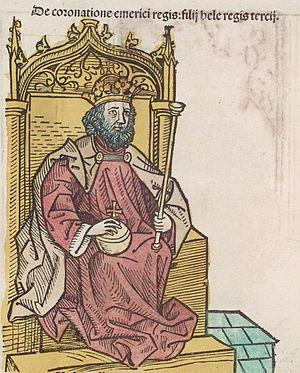
Imre ou Emeric, est roi de Hongrie, ainsi que duc de Croatie et de Dalmatie. Il fut couronné du vivant de son père, mais après la mort de ce dernier, il eut à combattre son frère, André II de Hongrie, qui força Emeric à lui attribuer le gouvernement de Croatie et de Dalmatie. Emeric intervint dans les combats internes des pays voisins et appuya le travail de missionnaires des légats papaux parmi les bogomiles de Bosnie. Durant son règne, le doge de Venise Enrico Dandolo parvint à persuader les chefs de la quatrième croisade d'occuper Zadar.
Cette page dresse une liste de personnalités nées au cours de l'année 1174 :